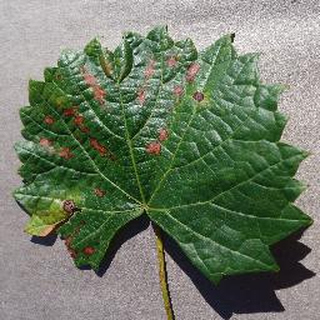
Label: grape_esca_black_measles